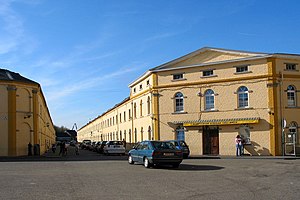
Vallonien / Historie / Den industrielle revolution i Vallonien
Arbejderboliger ved Bois-du-Luc (1838-1853) i La Louvière
Vallonien er den sydlige, fransktalende del af Belgien. Arealet er 16.850 km² og befolkningen udgør næsten 3,6 millioner.